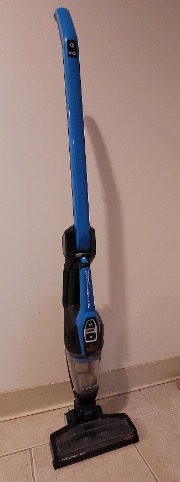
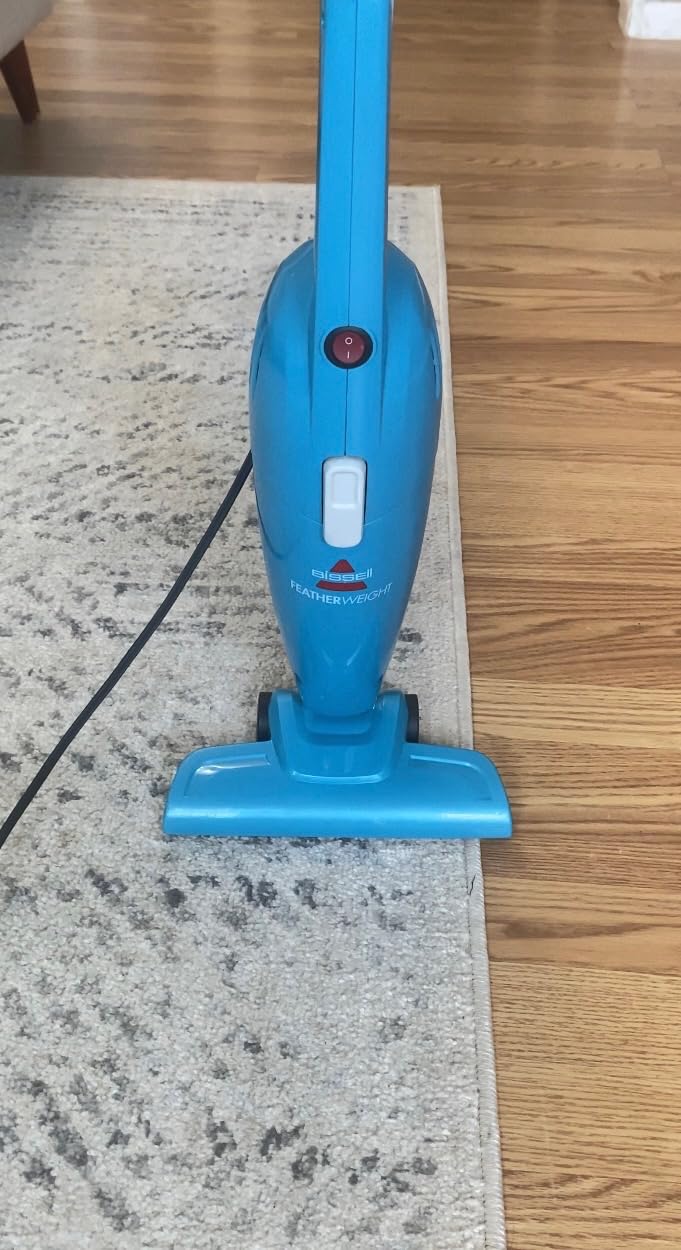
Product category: items_vacuum
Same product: no